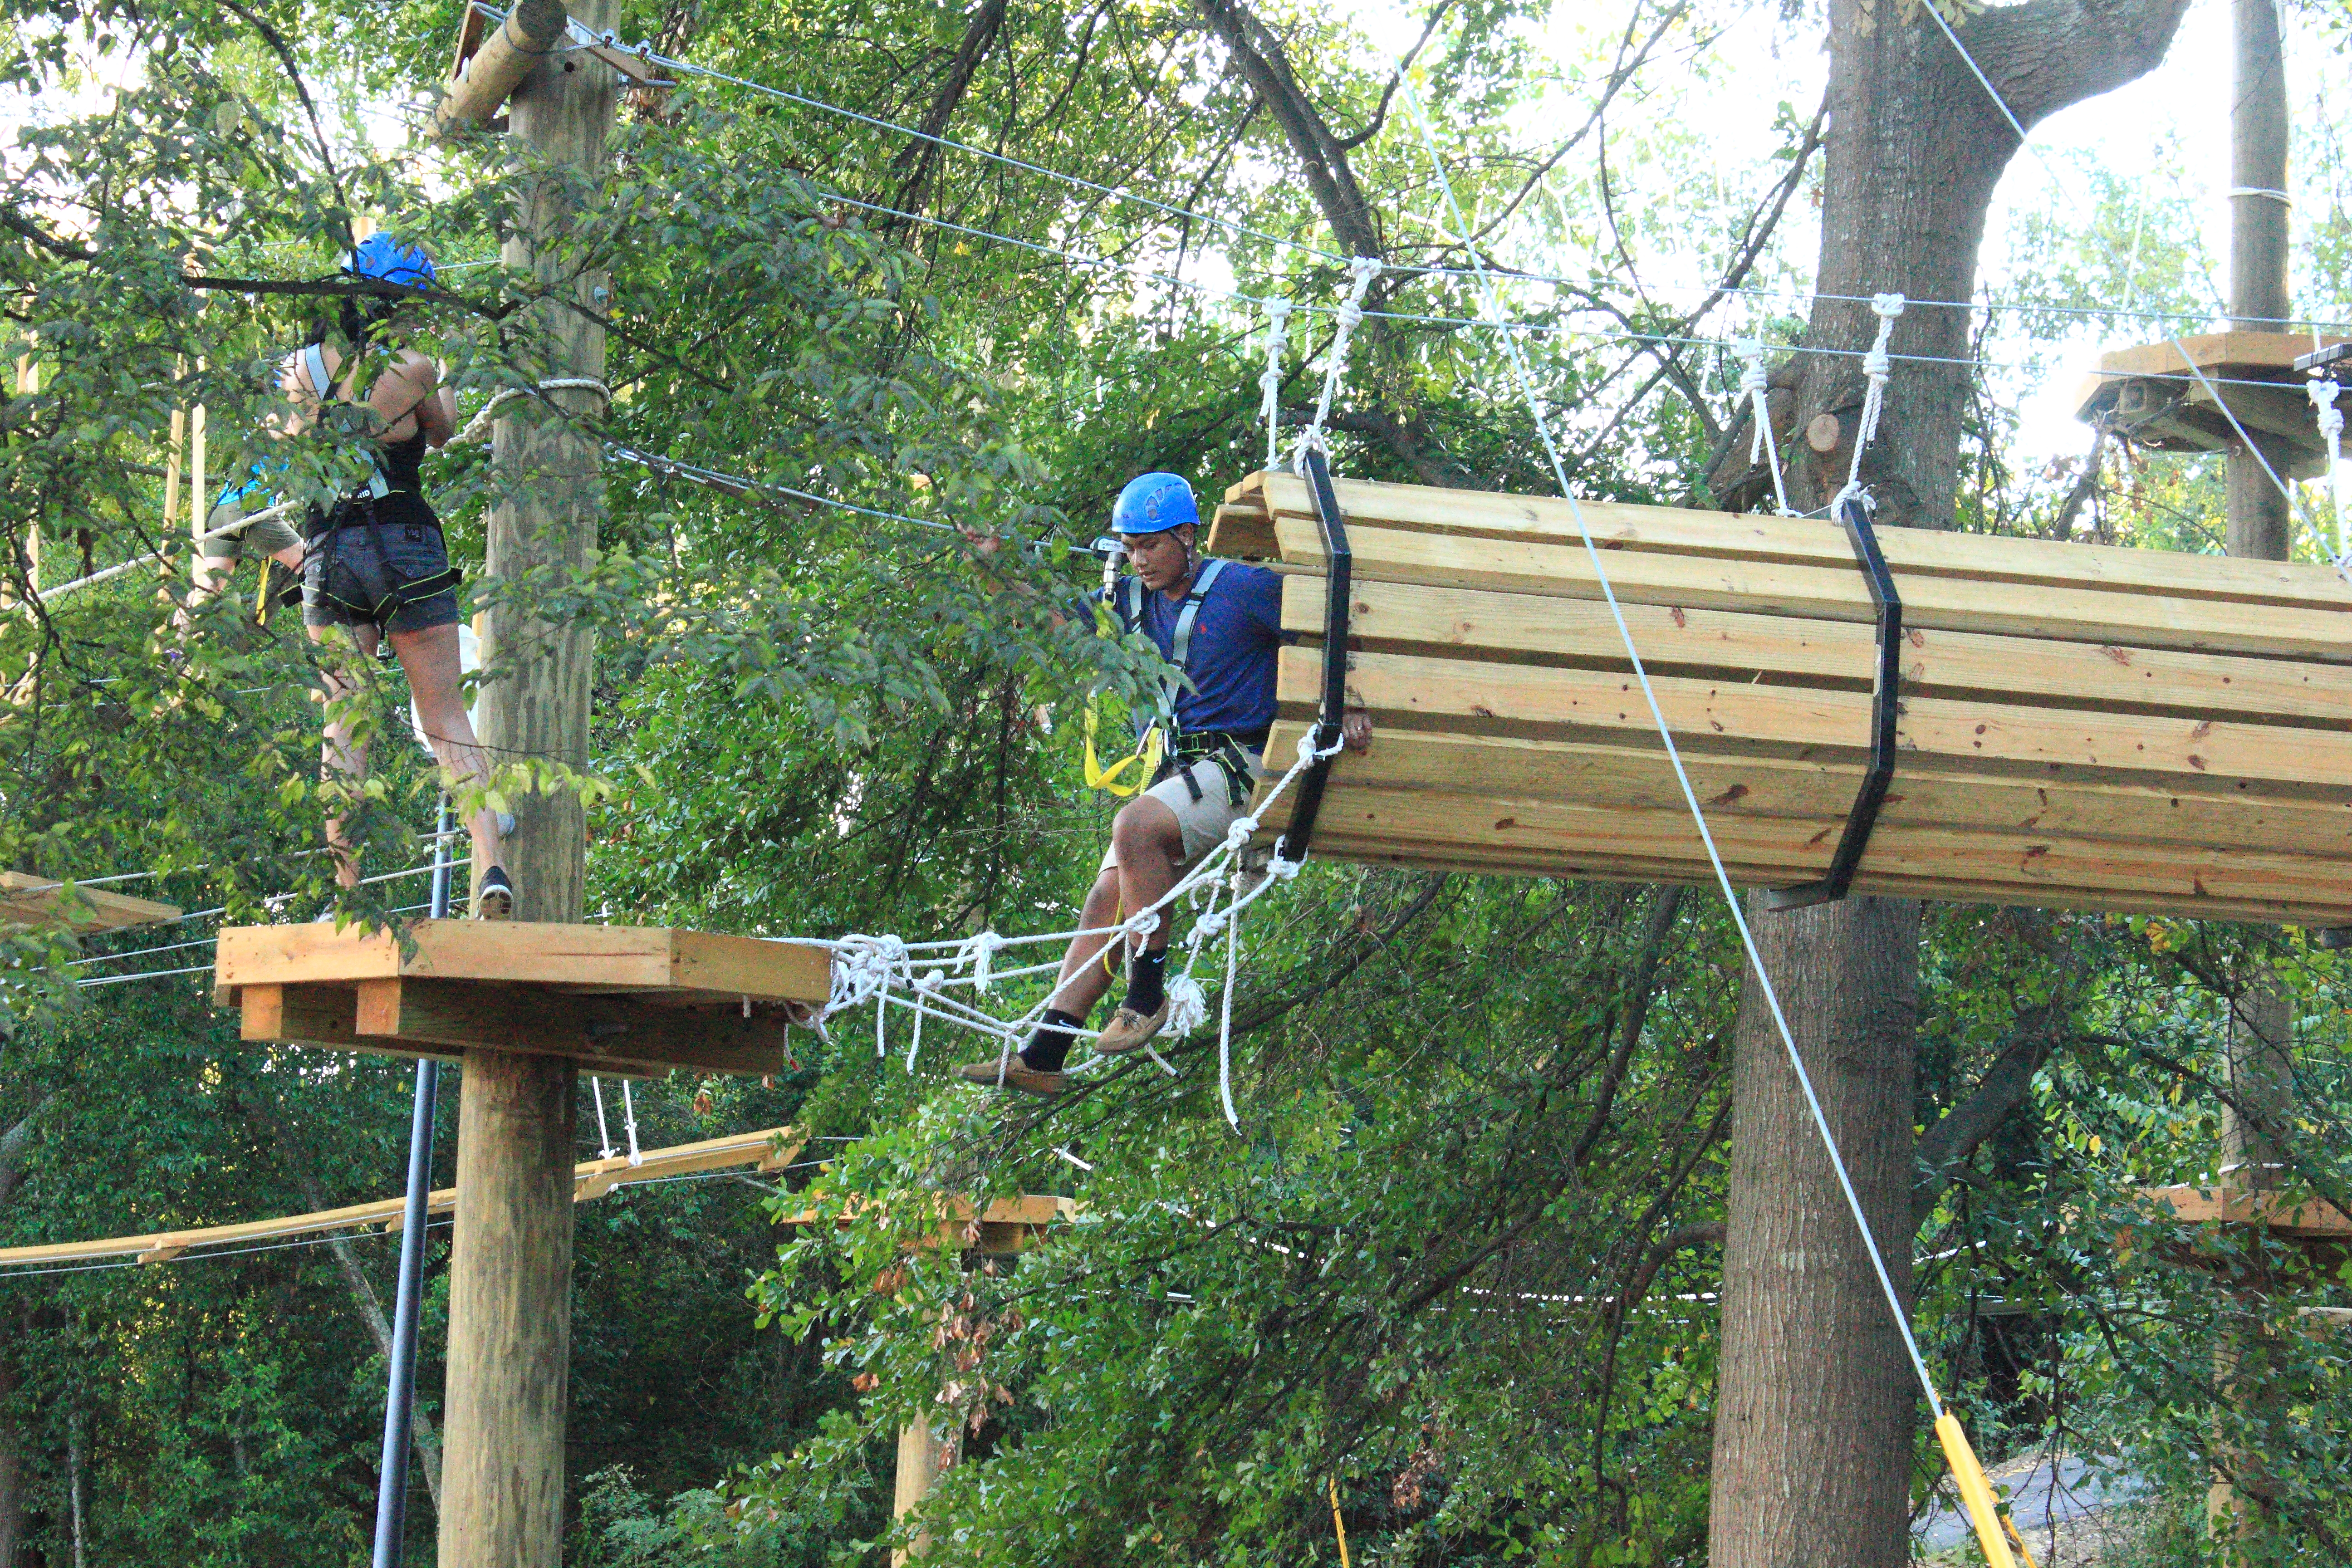
sports, course, jungle, rope, adventure, tree, canopy walkway, recreation, bridge, plant, leisure, forest